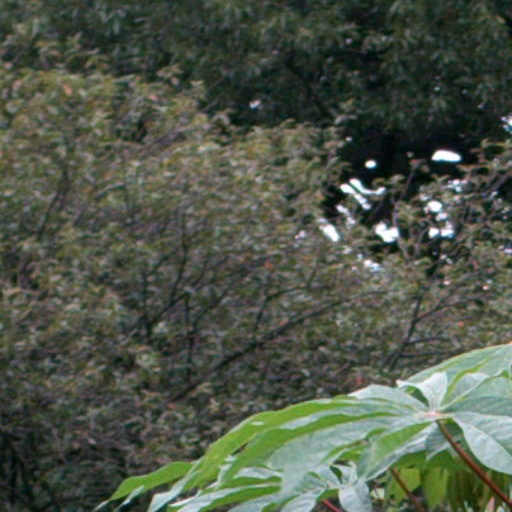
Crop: cassava